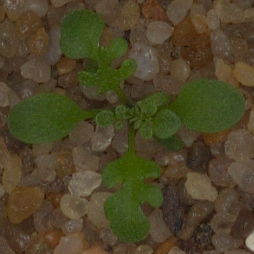
Label: shepherds_purse